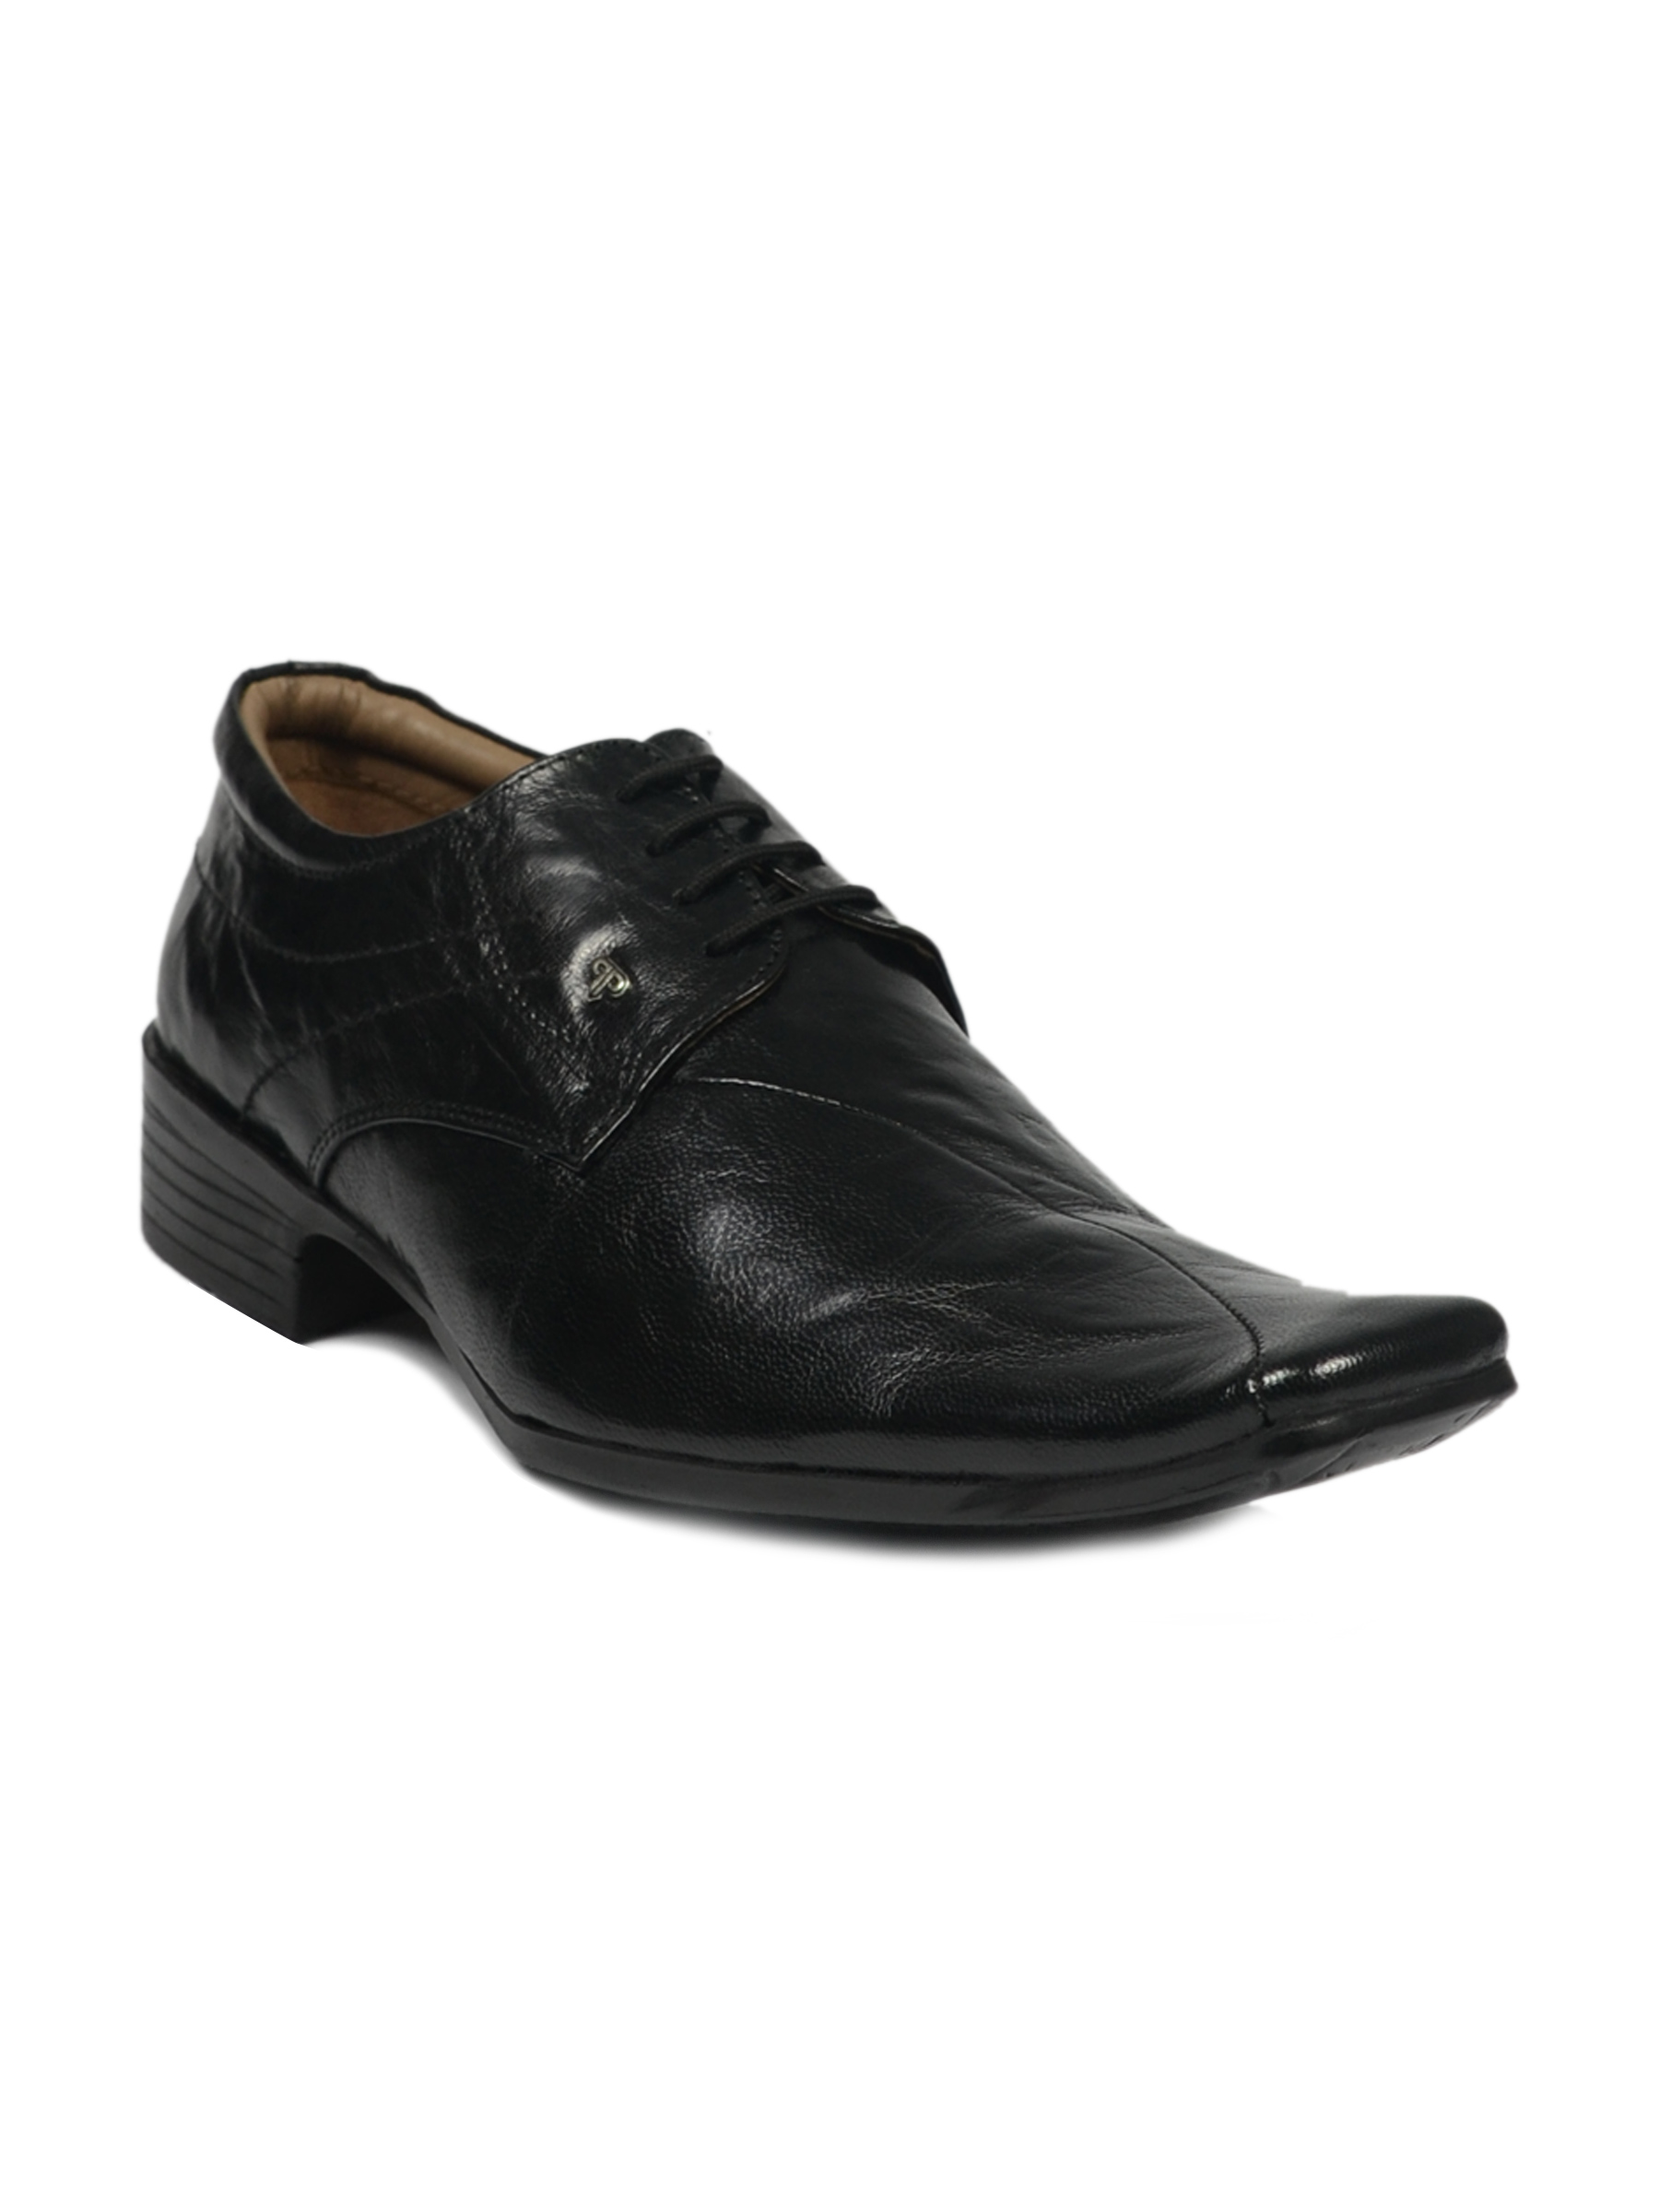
Provogue Men's Formal Black Shoe
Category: Footwear / Shoes / Formal Shoes
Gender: Men
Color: Black
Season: Summer 2011
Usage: Formal